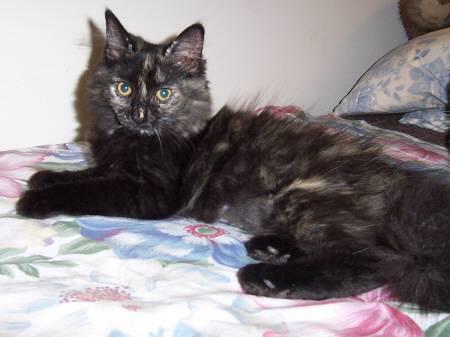
cat